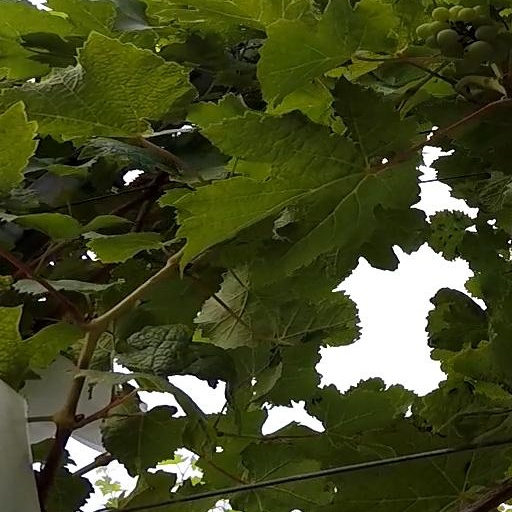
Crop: grape